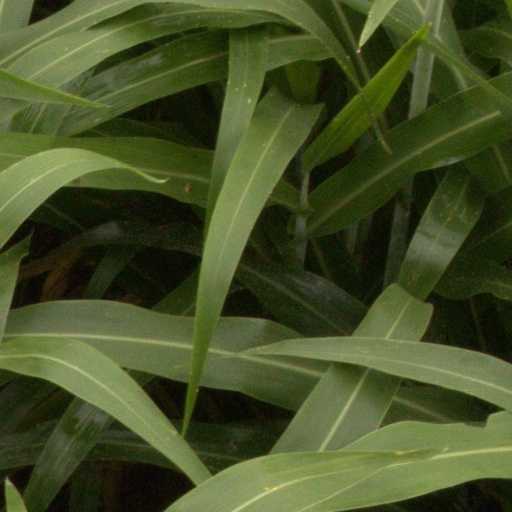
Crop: sorghum